Feick Building

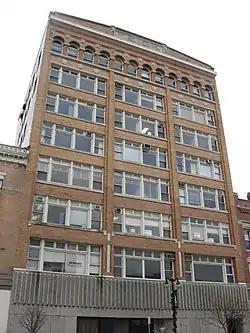

The Feick Building is a historic commercial building located at 158–160 E. Market St. in Sandusky, Ohio.